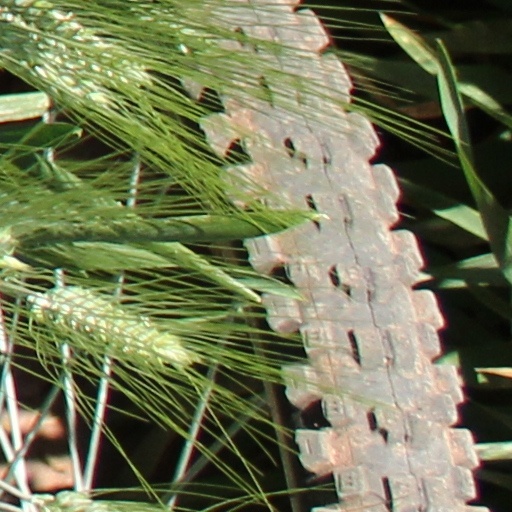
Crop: wheat